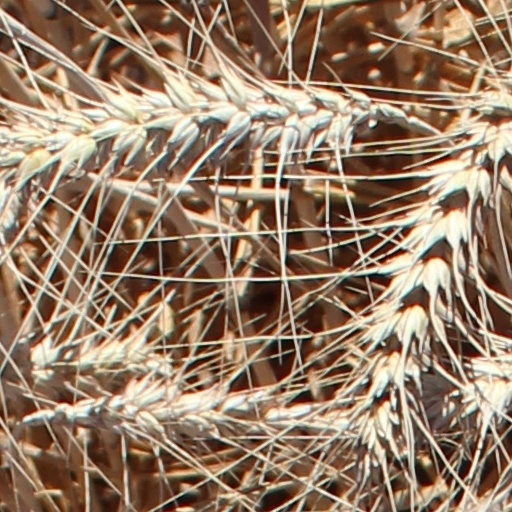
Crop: wheat